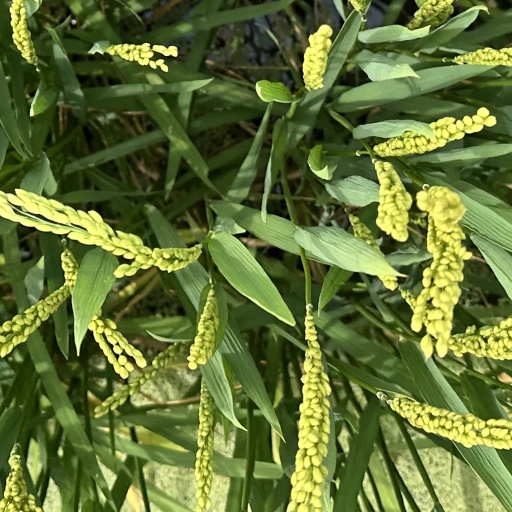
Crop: rice